Porta Ticinese

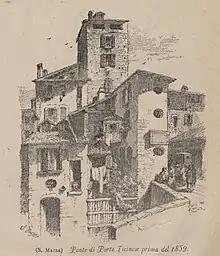
Porta Ticinese before 1859. Illustration by S. Mazza, 1886.

A "Porta Ticinese" was already part of the medieval walls of Milan (12th century); the medieval gate is one of the few remnants of the medieval walls that are still in place, and it is located in the same area as the modern "Porta Ticinese", but closer to the city centre (as the medieval walls enclosed a smaller area than the Spanish walls). The current location of the gate (in a plaza that is now called "Piazzale XIV Maggio") was established during the Spanish rule, in the 16th century. In the early 19th century, most of the Spanish gates were demolished and replaced with new structures that were meant to serve as toll-gates. This was also the case with Porta Ticinese. The new structure was designed by Luigi Cagnola in neoclassic style, and built between 1801 and 1814.